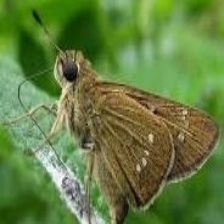
Species: COMMON BANDED AWL